USS Solomons

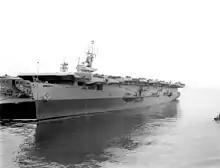
"Solomons" photographed moored to Pier No. 2, Astoria, Oregon, 30 November 1943

"Solomons" was a "Casablanca"-class escort carrier, the most numerous type of aircraft carrier ever built, and was designed specifically to be rapidly mass-produced using prefabricated sections, in order to replace heavy early war losses. By the end of their production run, the time taken between laying down the hull and launching the ship had been cut down to nearly one month. Standardized with her sister ships, she was long overall, had a beam of , and a draft of . She displaced standard and with a full load. She had a long hangar deck and a long flight deck. She was powered with two Skinner Unaflow reciprocating steam engines, which drove two shafts, providing , thus enabling her to make . The ship had a cruising range of at a speed of . Her compact size limited the length of the flight deck and necessitated the installment of an aircraft catapult at her bow, and there were two aircraft elevators to facilitate movement of aircraft between the flight and hangar deck: one each fore and aft.